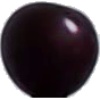
Label: Cherry Wax Black 1